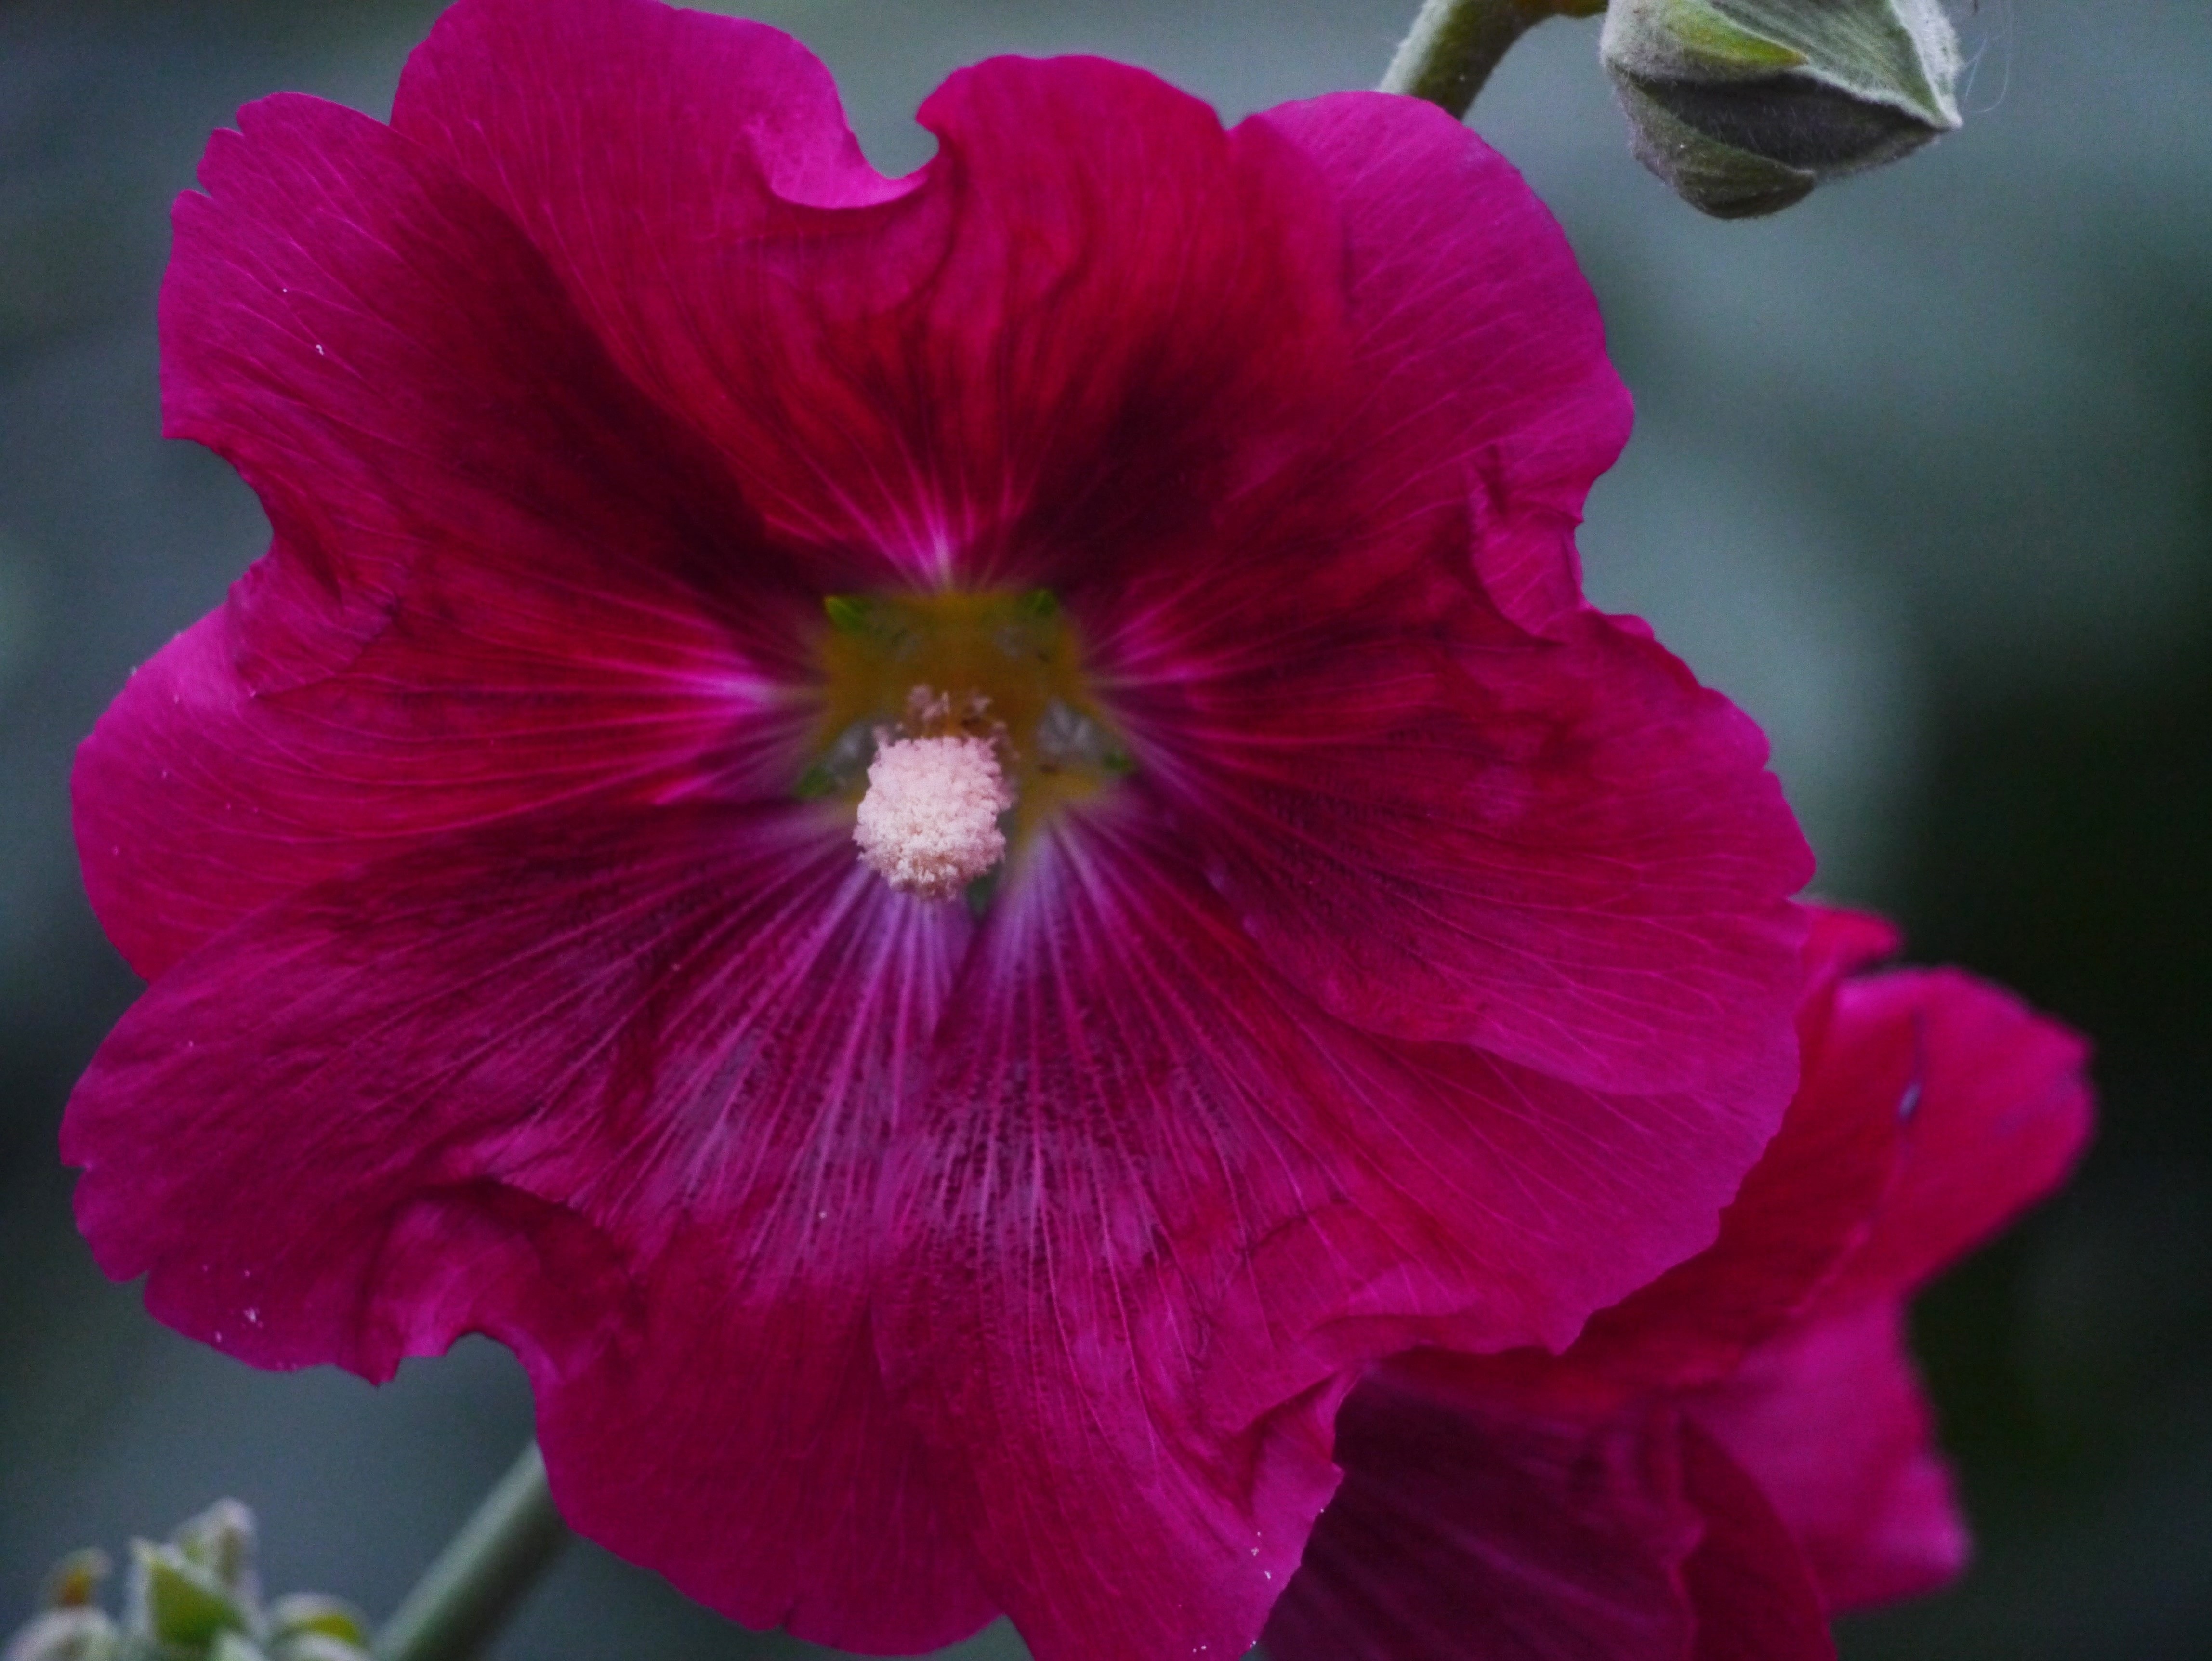
blossom, plant, leaf, flower, petal, green, red, pink, japan, flora, flowers, bud, dianthus, otsu park, yokosuka, macro photography, flowering plant, red purple, althaea rosea, hana aoi, annual plant, land plant